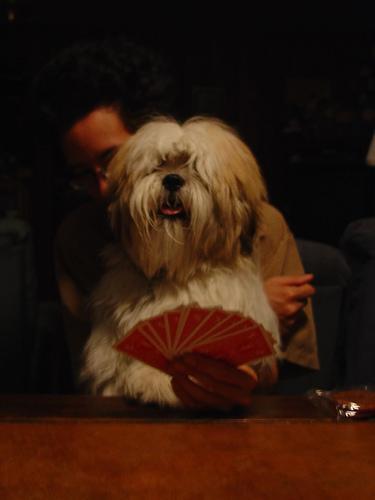
Lhasa